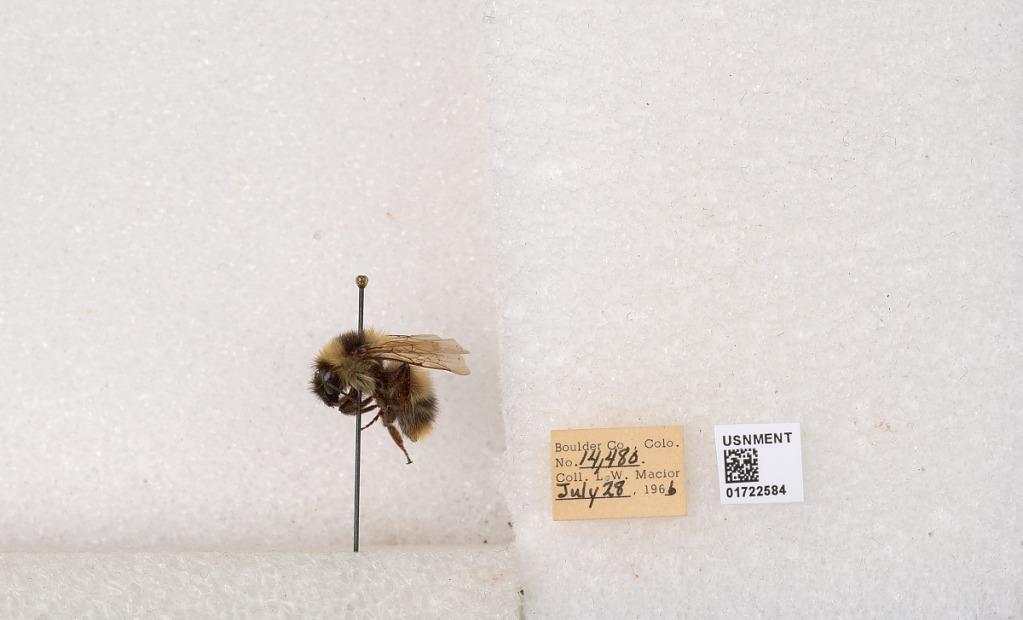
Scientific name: Bombus kirbyellus
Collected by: L. Macior
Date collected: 1966-7-28
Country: United States
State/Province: Colorado
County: Boulder
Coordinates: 40.0925, -105.358